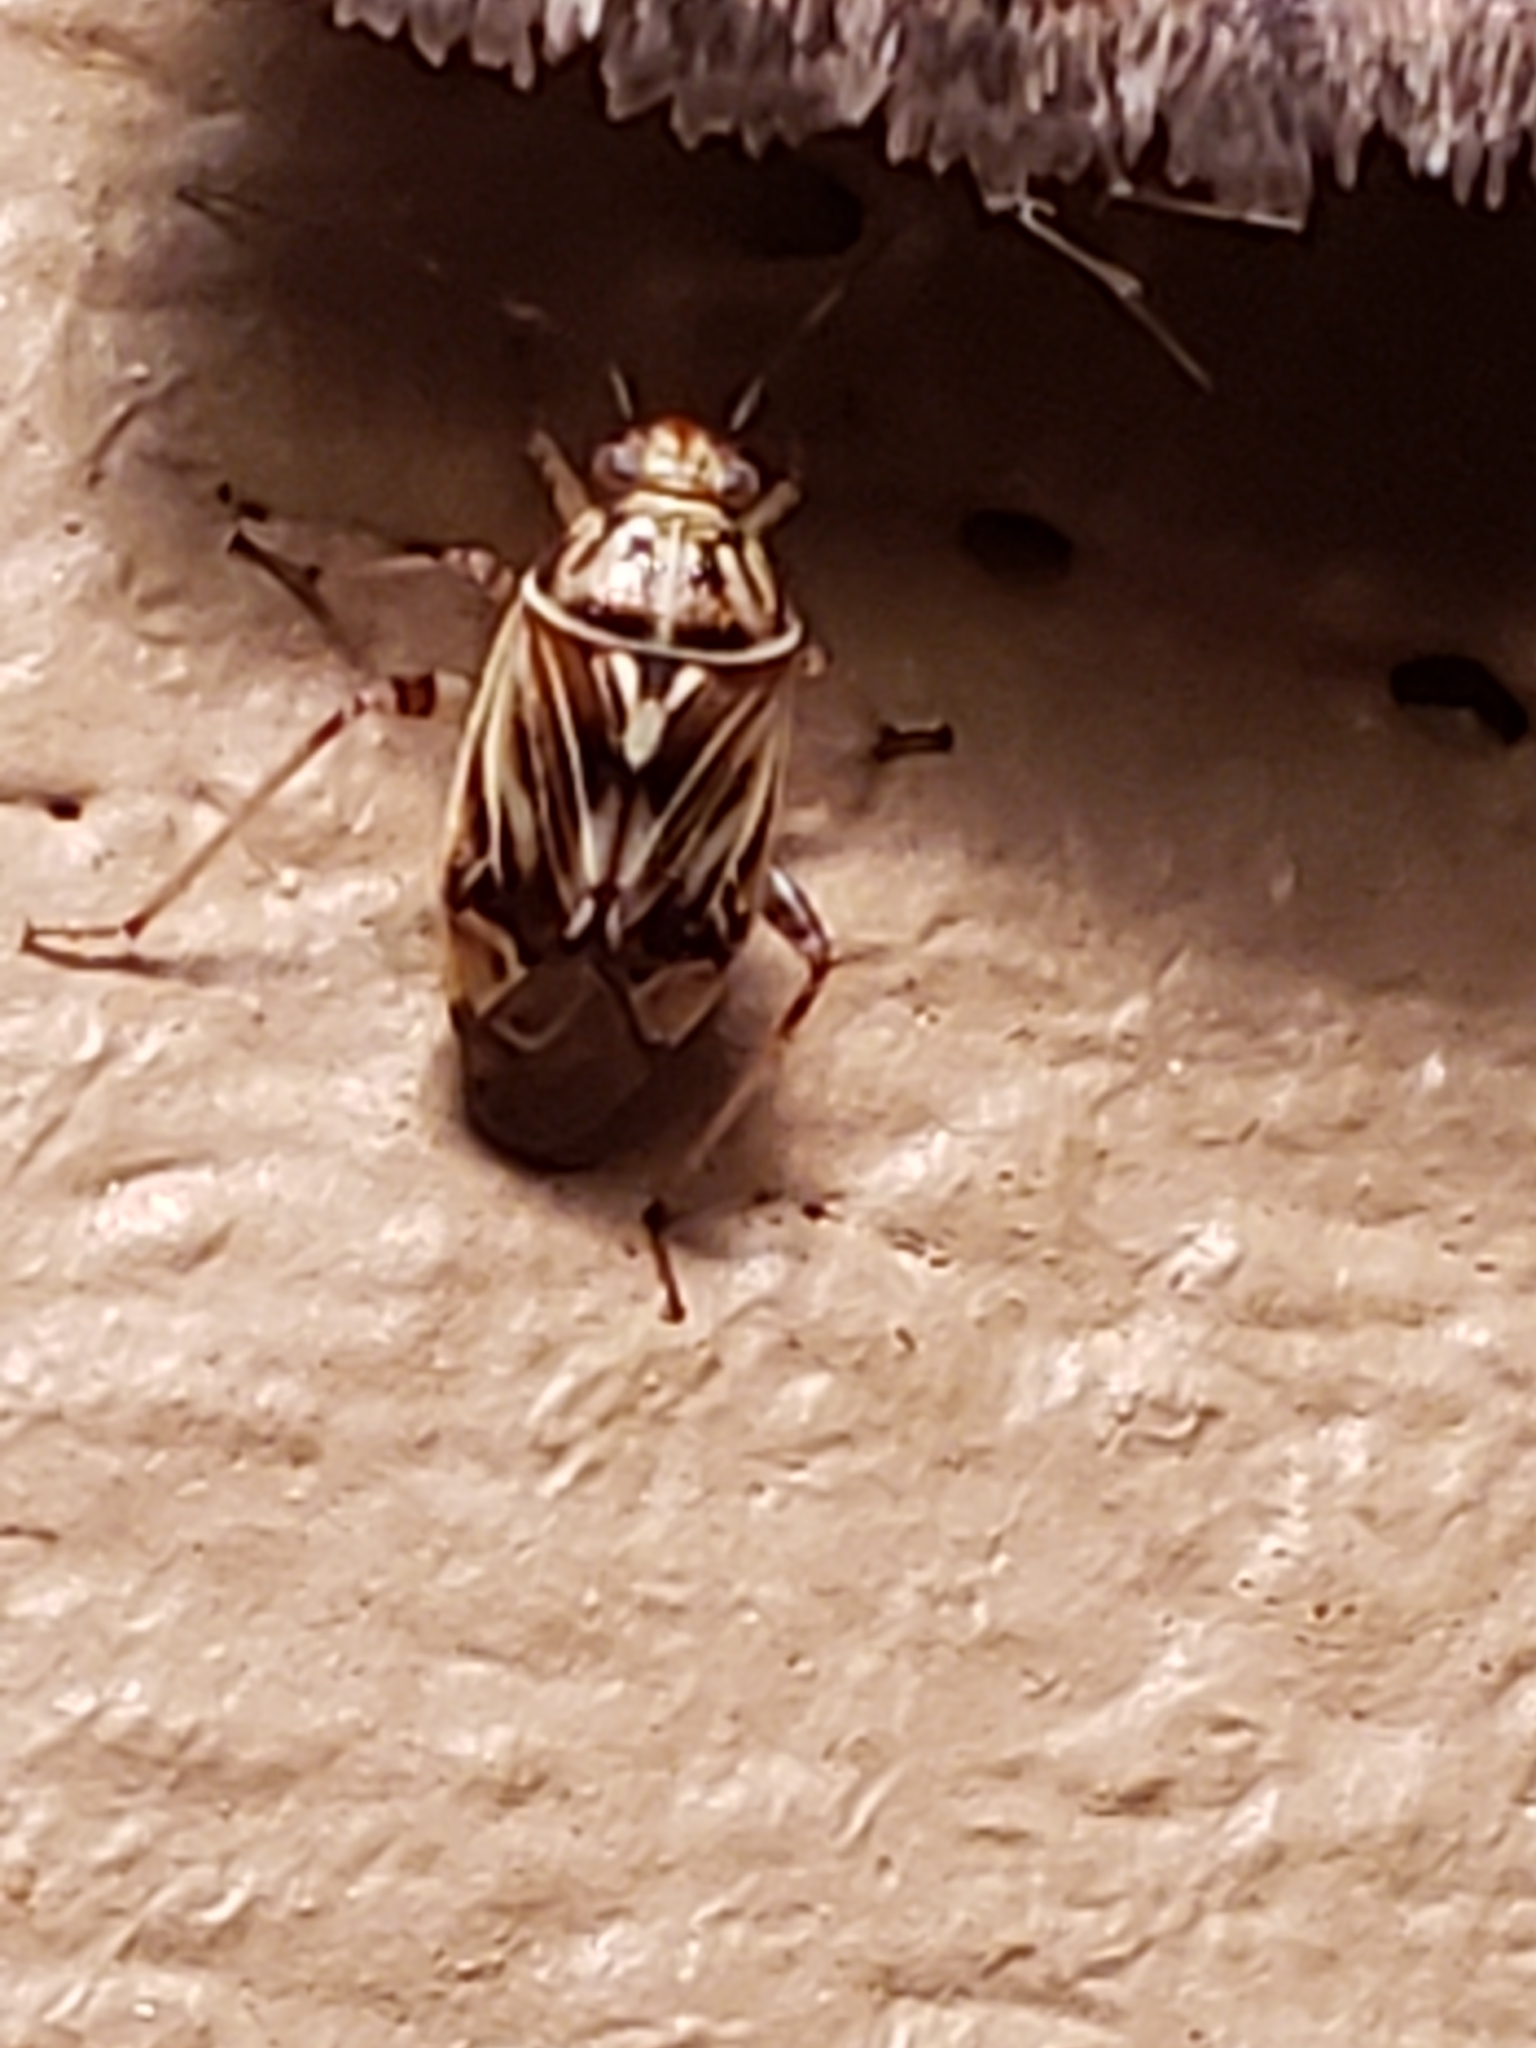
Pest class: lygus_bug